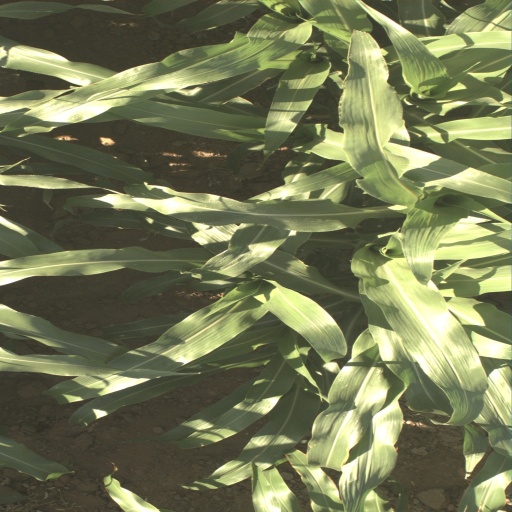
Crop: sorghum